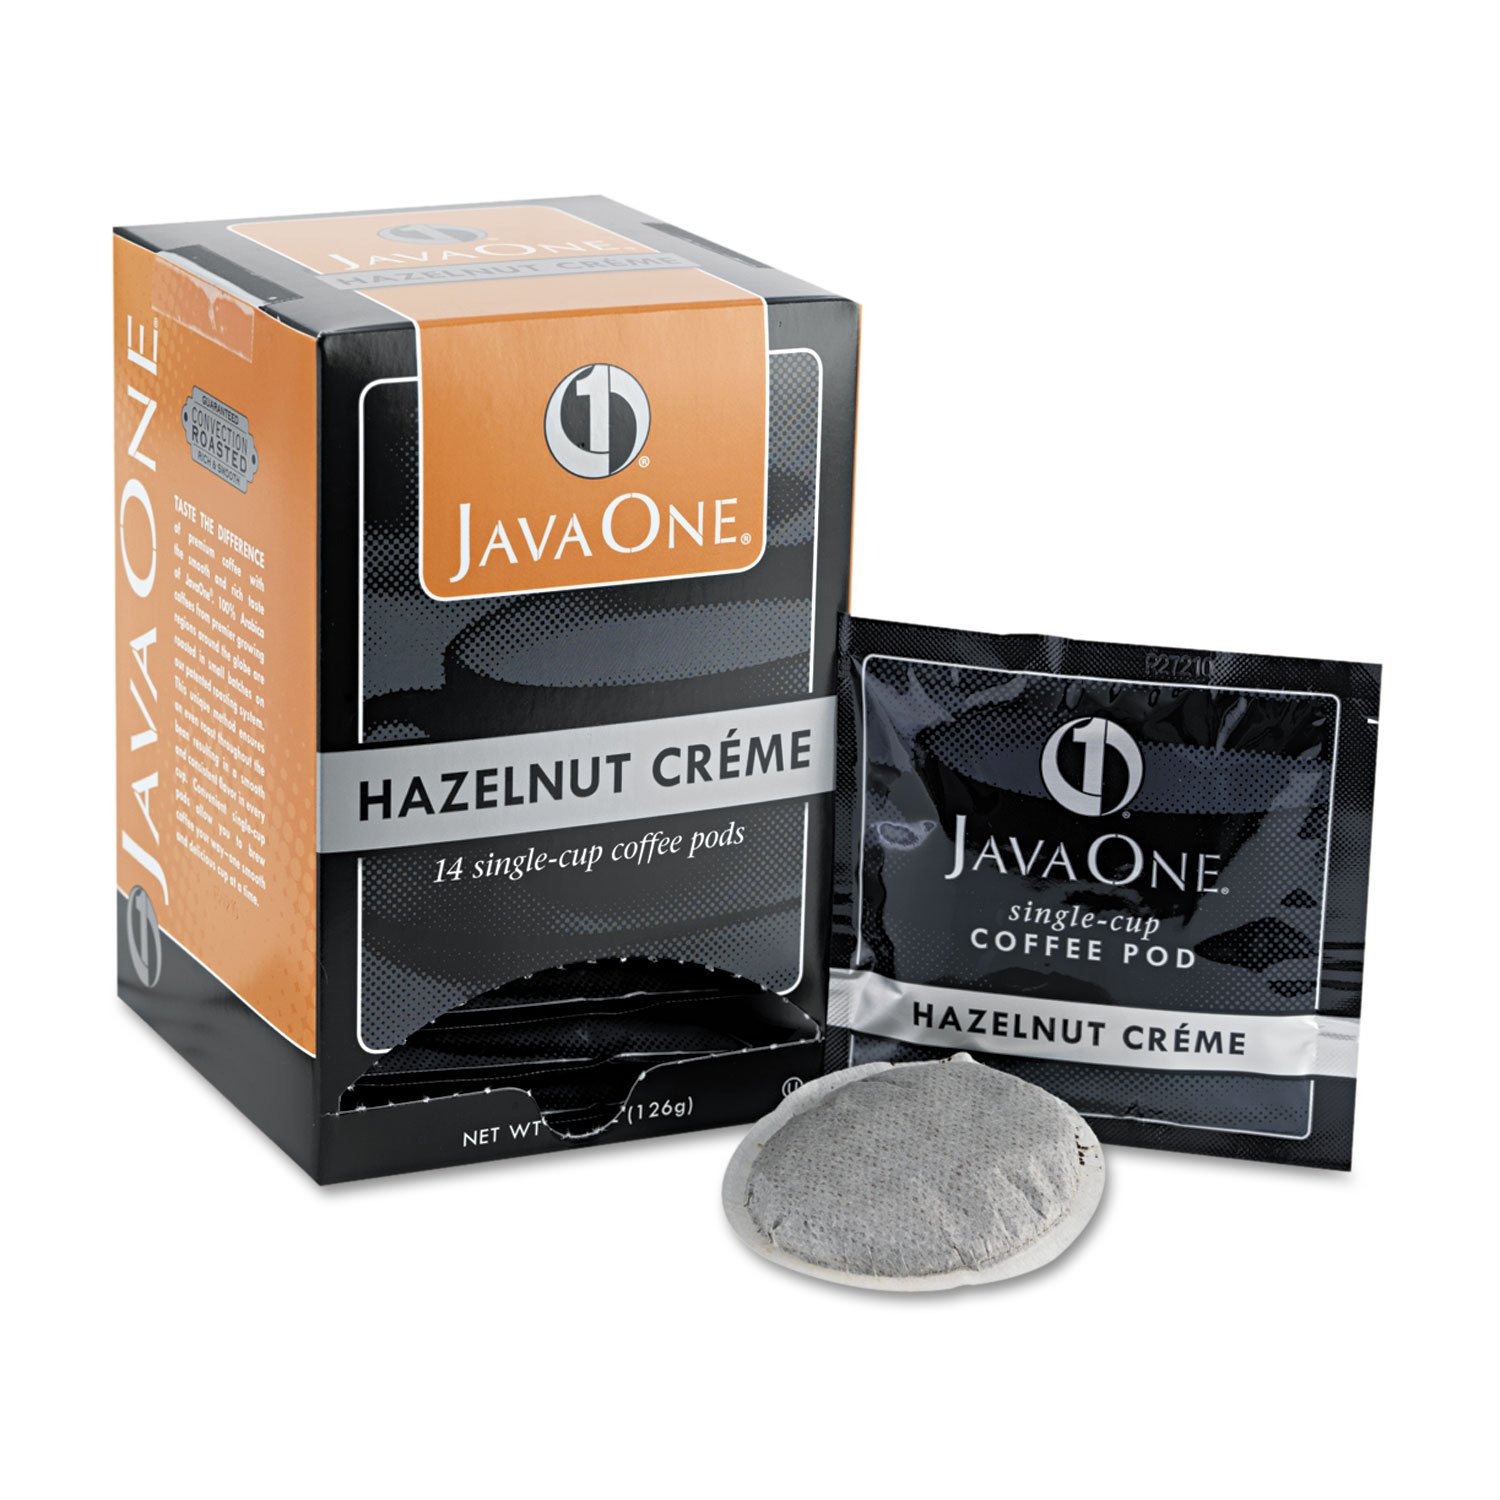
Item Name: Java One 70500 Coffee Pods, Hazelnut Creme, Single Cup, 14/Box
Bullet Point 1: Sold as 14 EA/Box.
Bullet Point 2: A collection of fine coffee.
Bullet Point 3: Richly satisfying flavor.
Bullet Point 4: Premeasured pods for single cup brewers.
Product Description: Have a delicious cup of coffee. The premeasured pods allow for quick and easy, single serving brewing. Beverage Type: Coffee; Flavor: Hazelnut Creme; Packing Type: Pod; Capacity (Weight): 0.3 oz.
Value: 1.0
Unit: Count

Price: 13